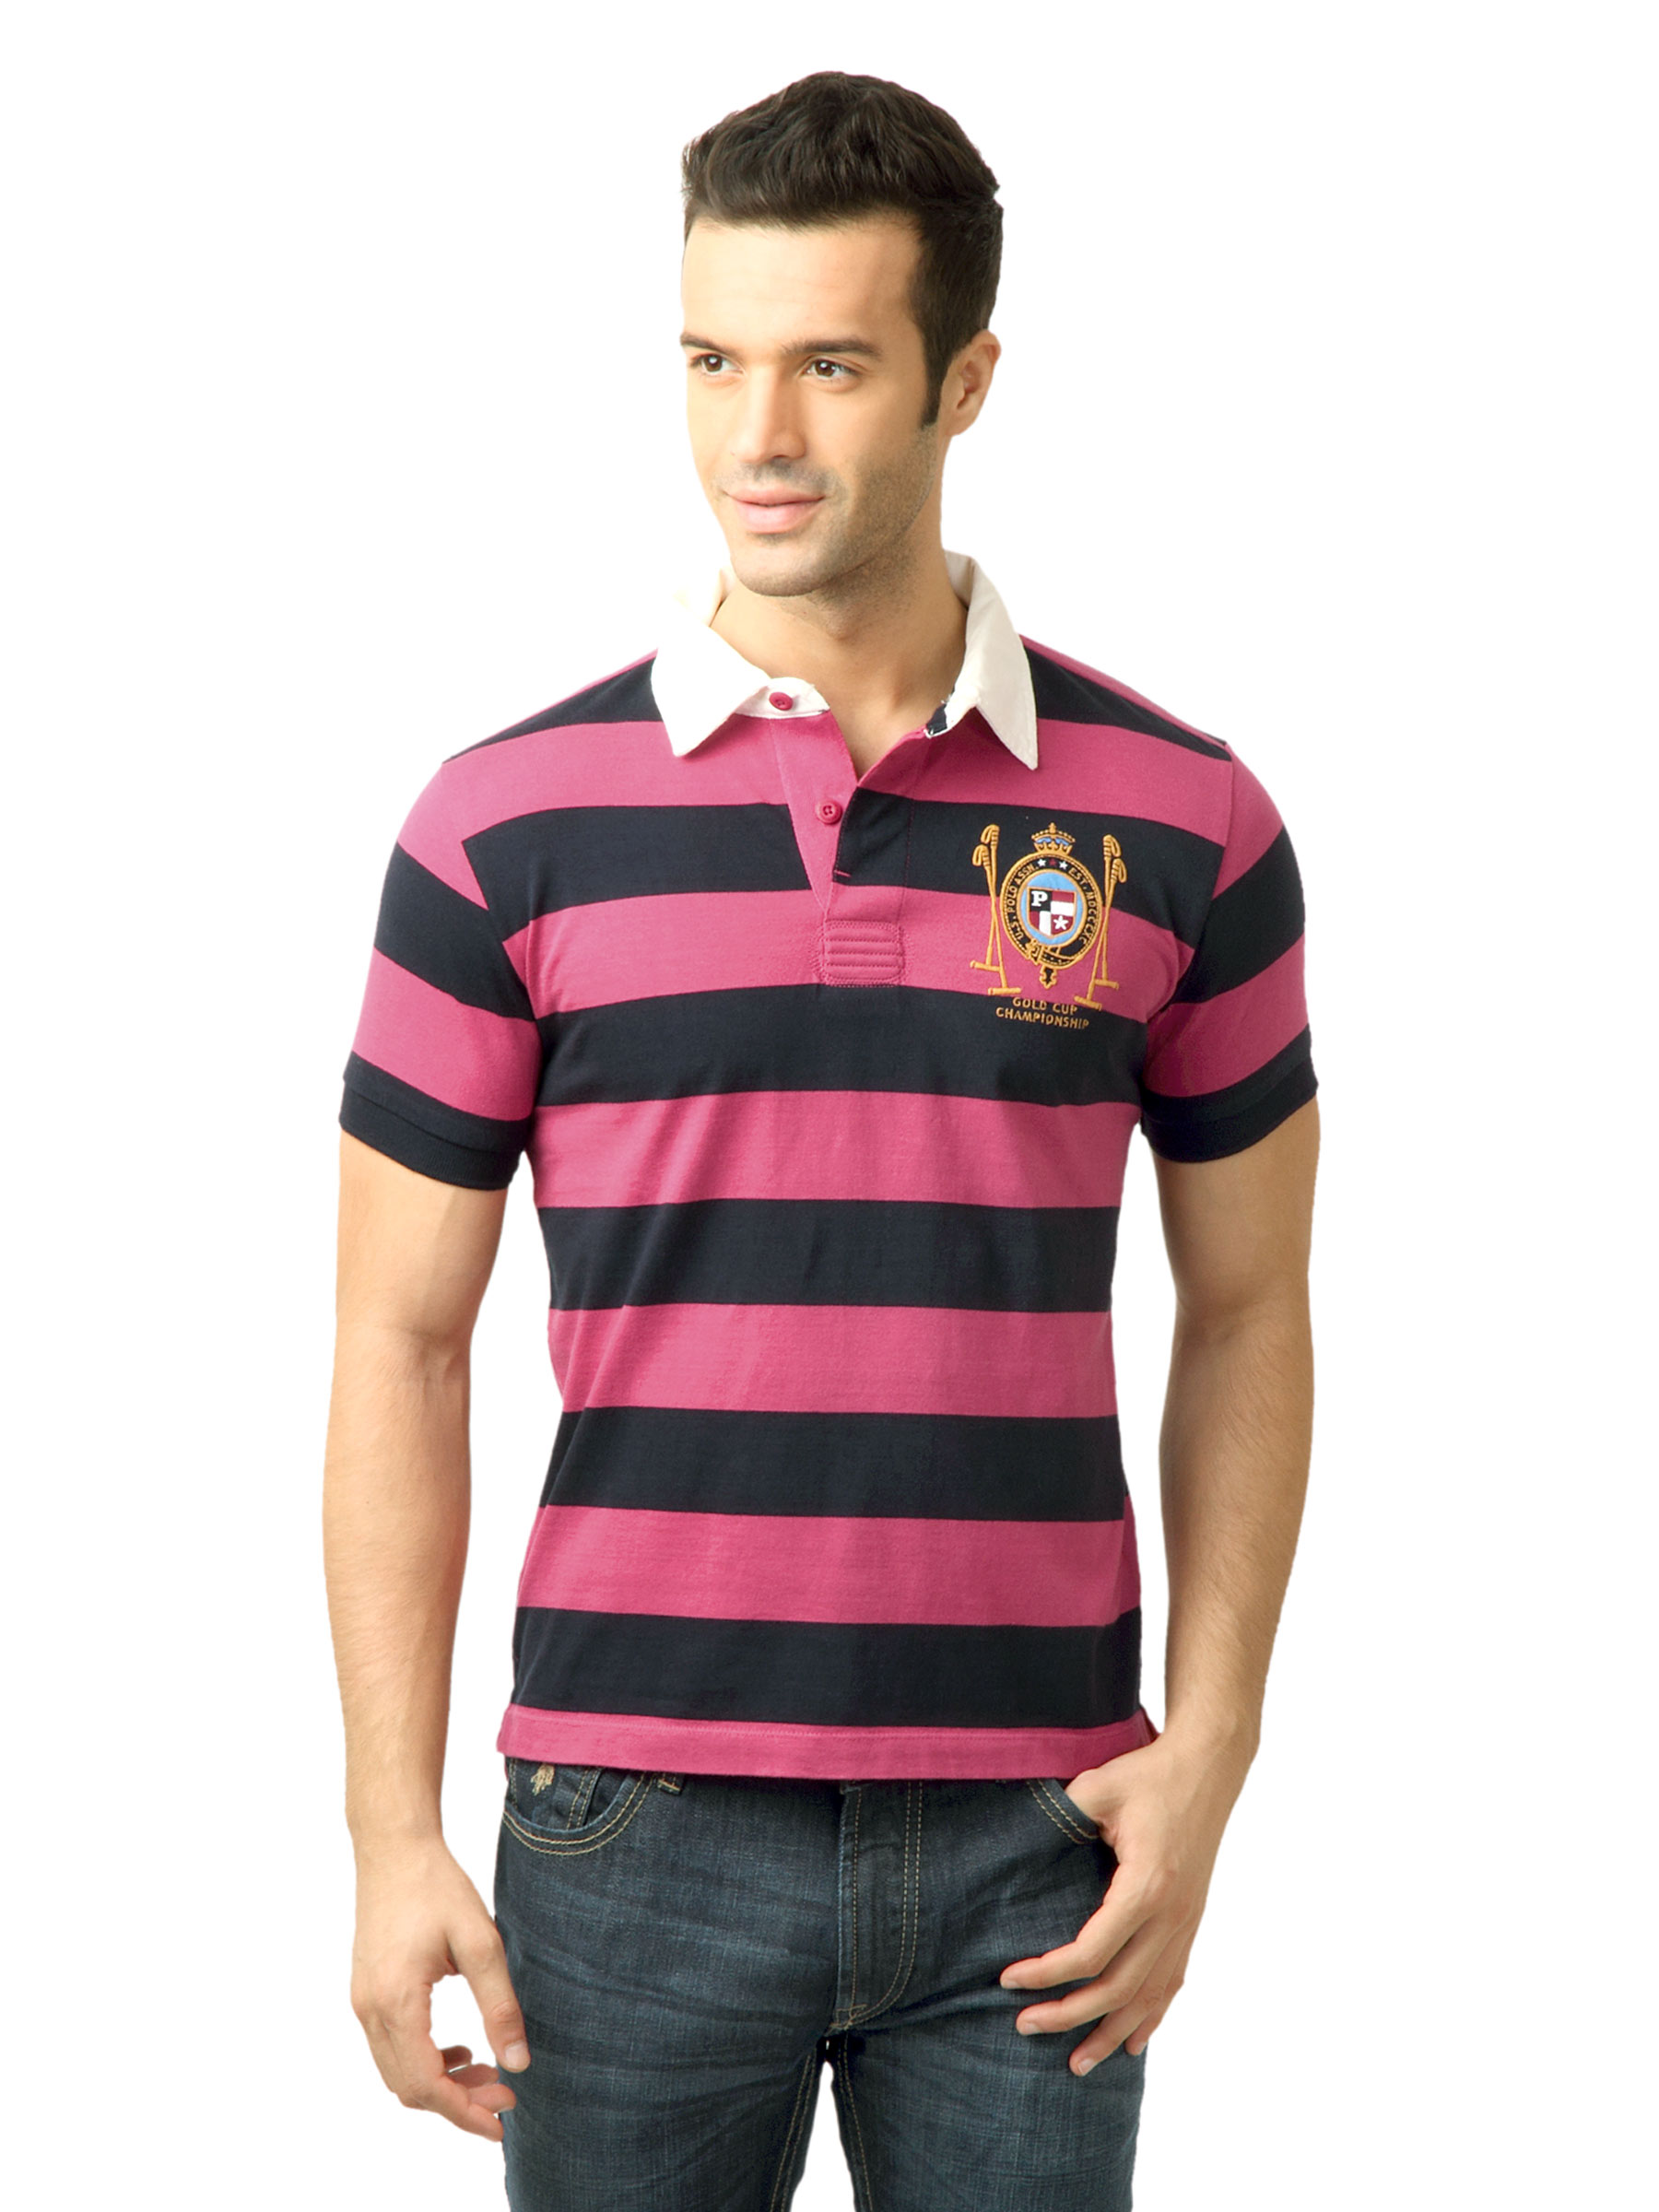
U.S. Polo Assn. Men Stripes Navy Blue Polo Tshirt
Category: Apparel / Topwear / Tshirts
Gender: Men
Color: Navy Blue
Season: Fall 2011
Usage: Casual